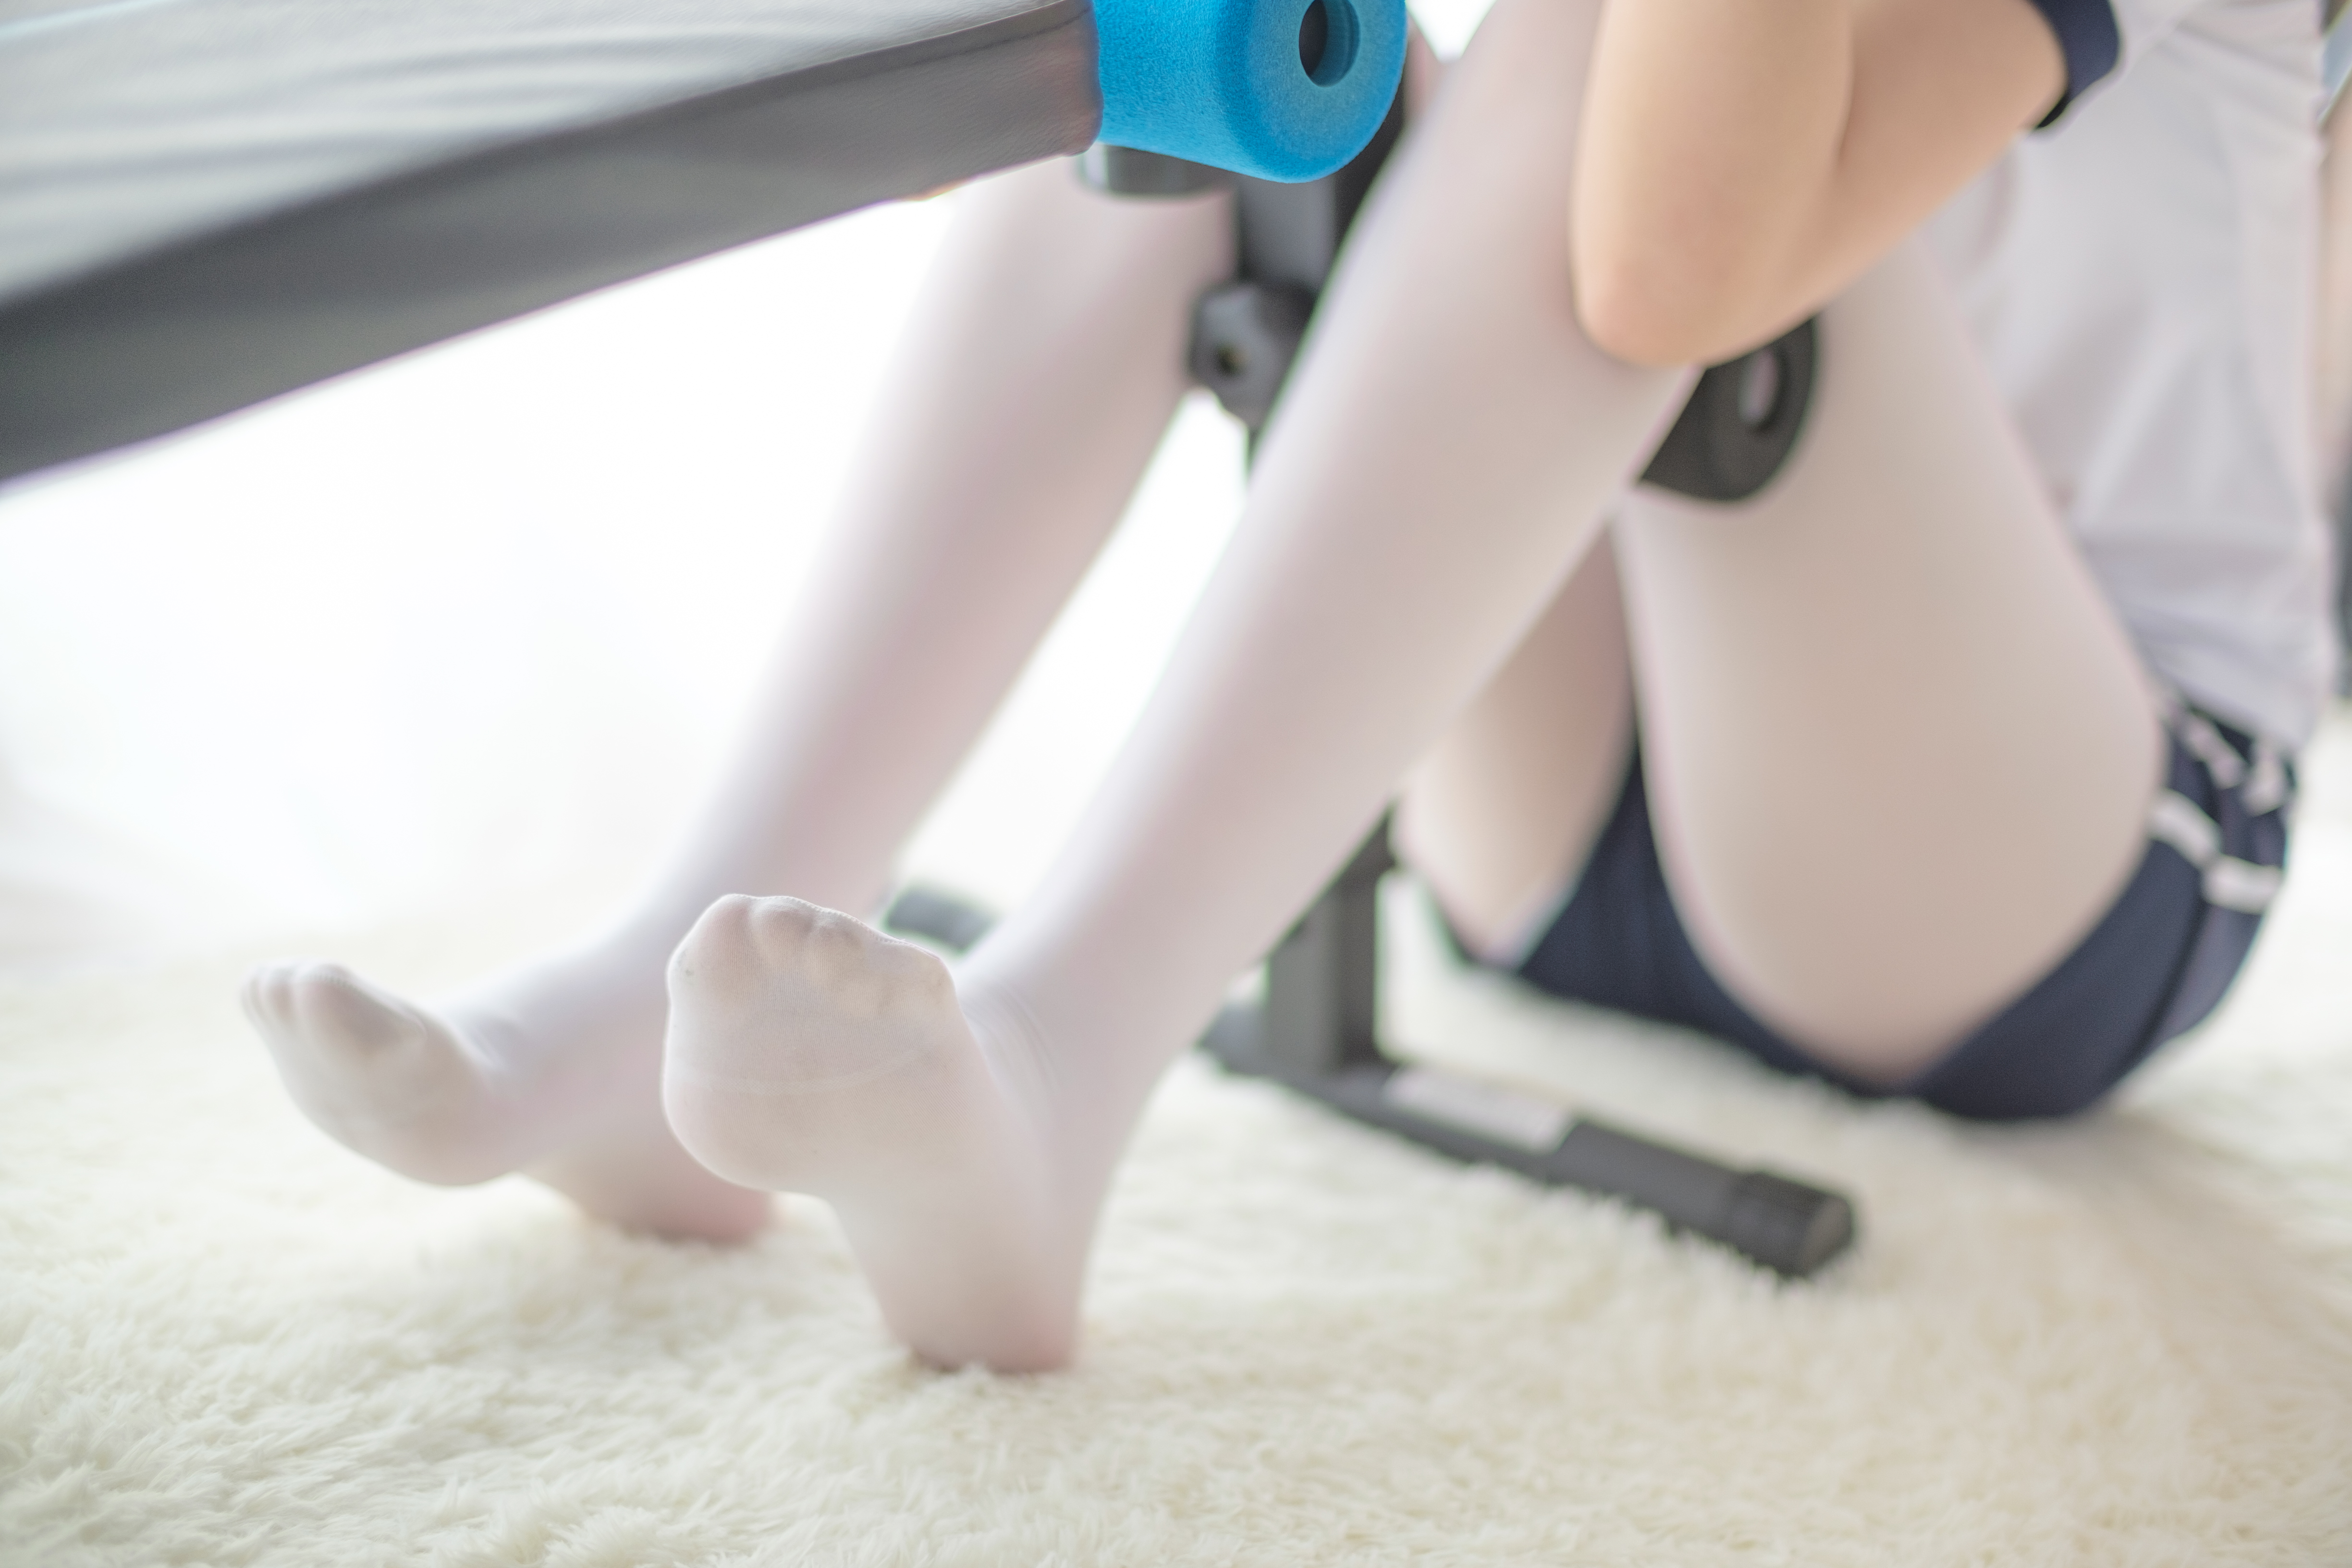
pantyhose, footwear, leg, shoe, joint, human leg, foot, ankle, girl, hand, figurine, knee, flooring, toe, thigh, floor